Mando (music)

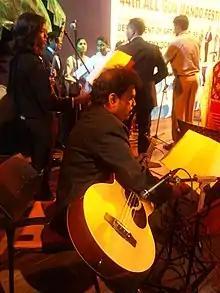
Musicians ready for the Mando stage. Konkani music. Goa.

The dress worn during the "Mando" dance was of velvet or silk; red, blue, or green in colour; embroidered with gold (rarely with silver) threads. A white or blue shawl was worn. The socks had to be white and the slippers ornamented.